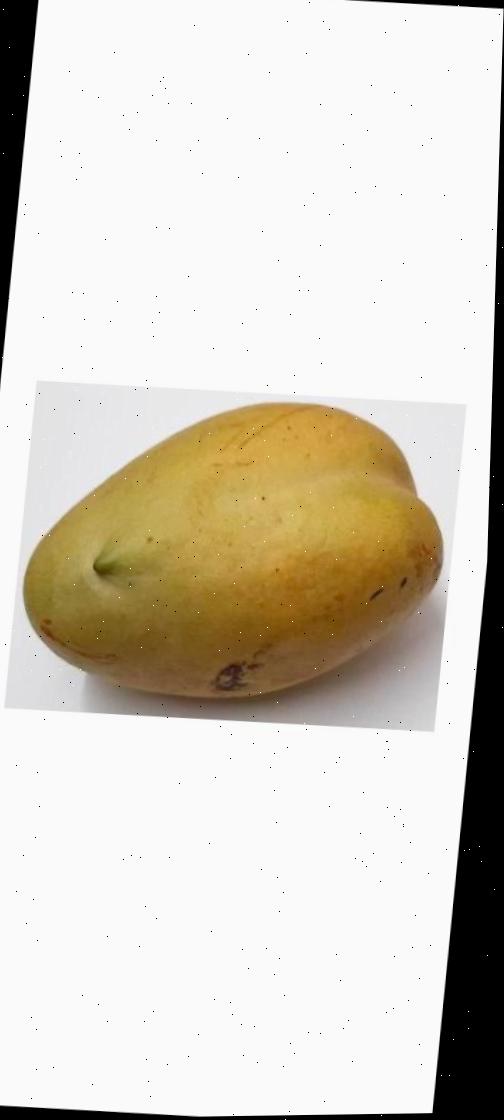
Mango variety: Bari-11